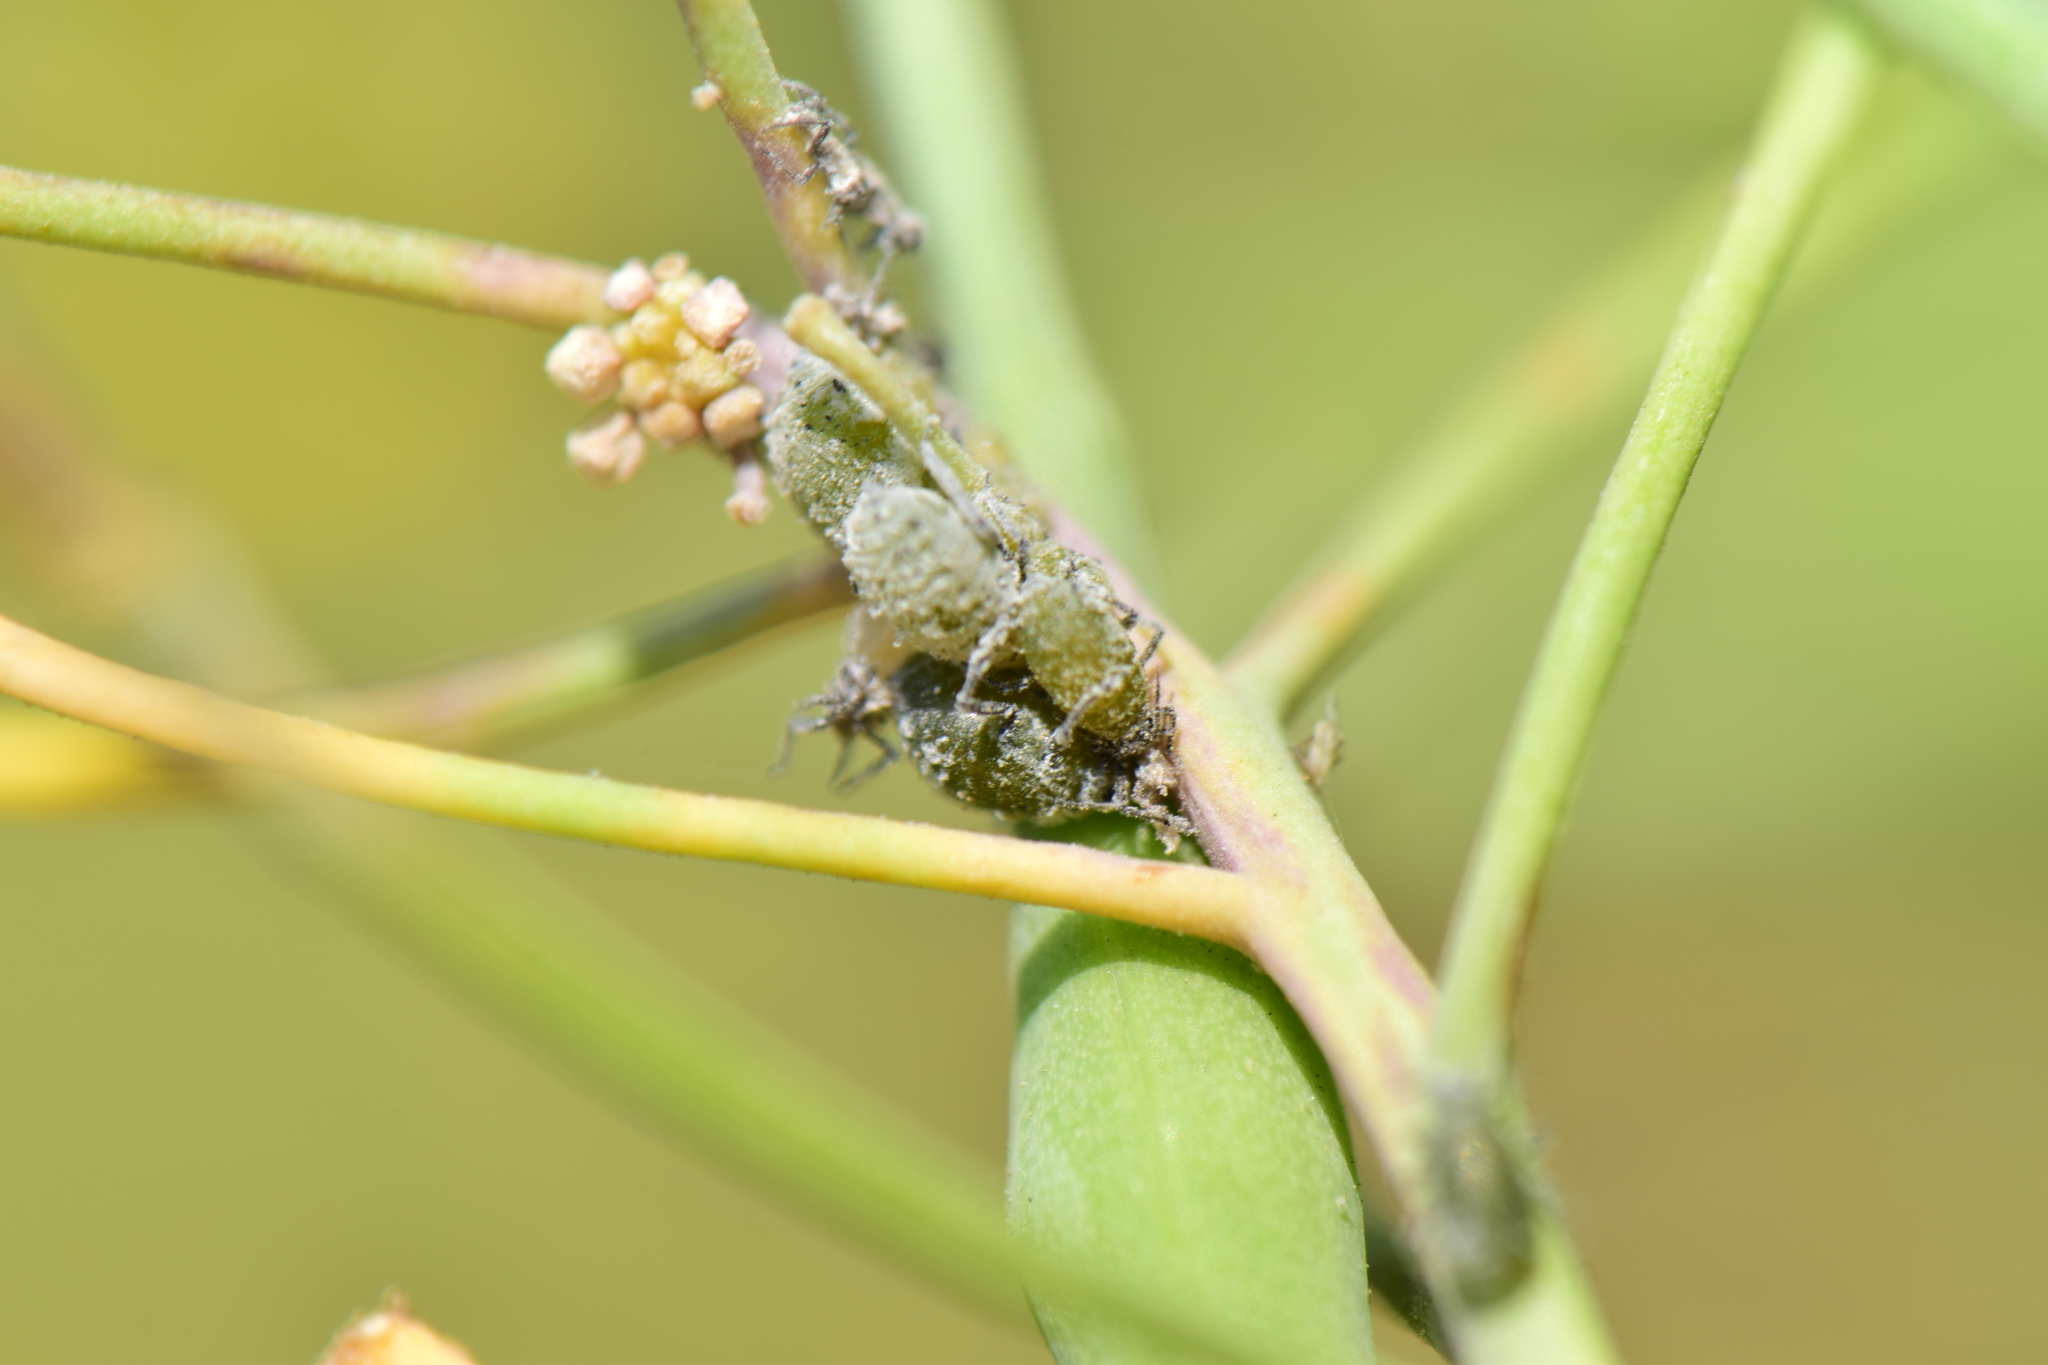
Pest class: cabbage_aphid